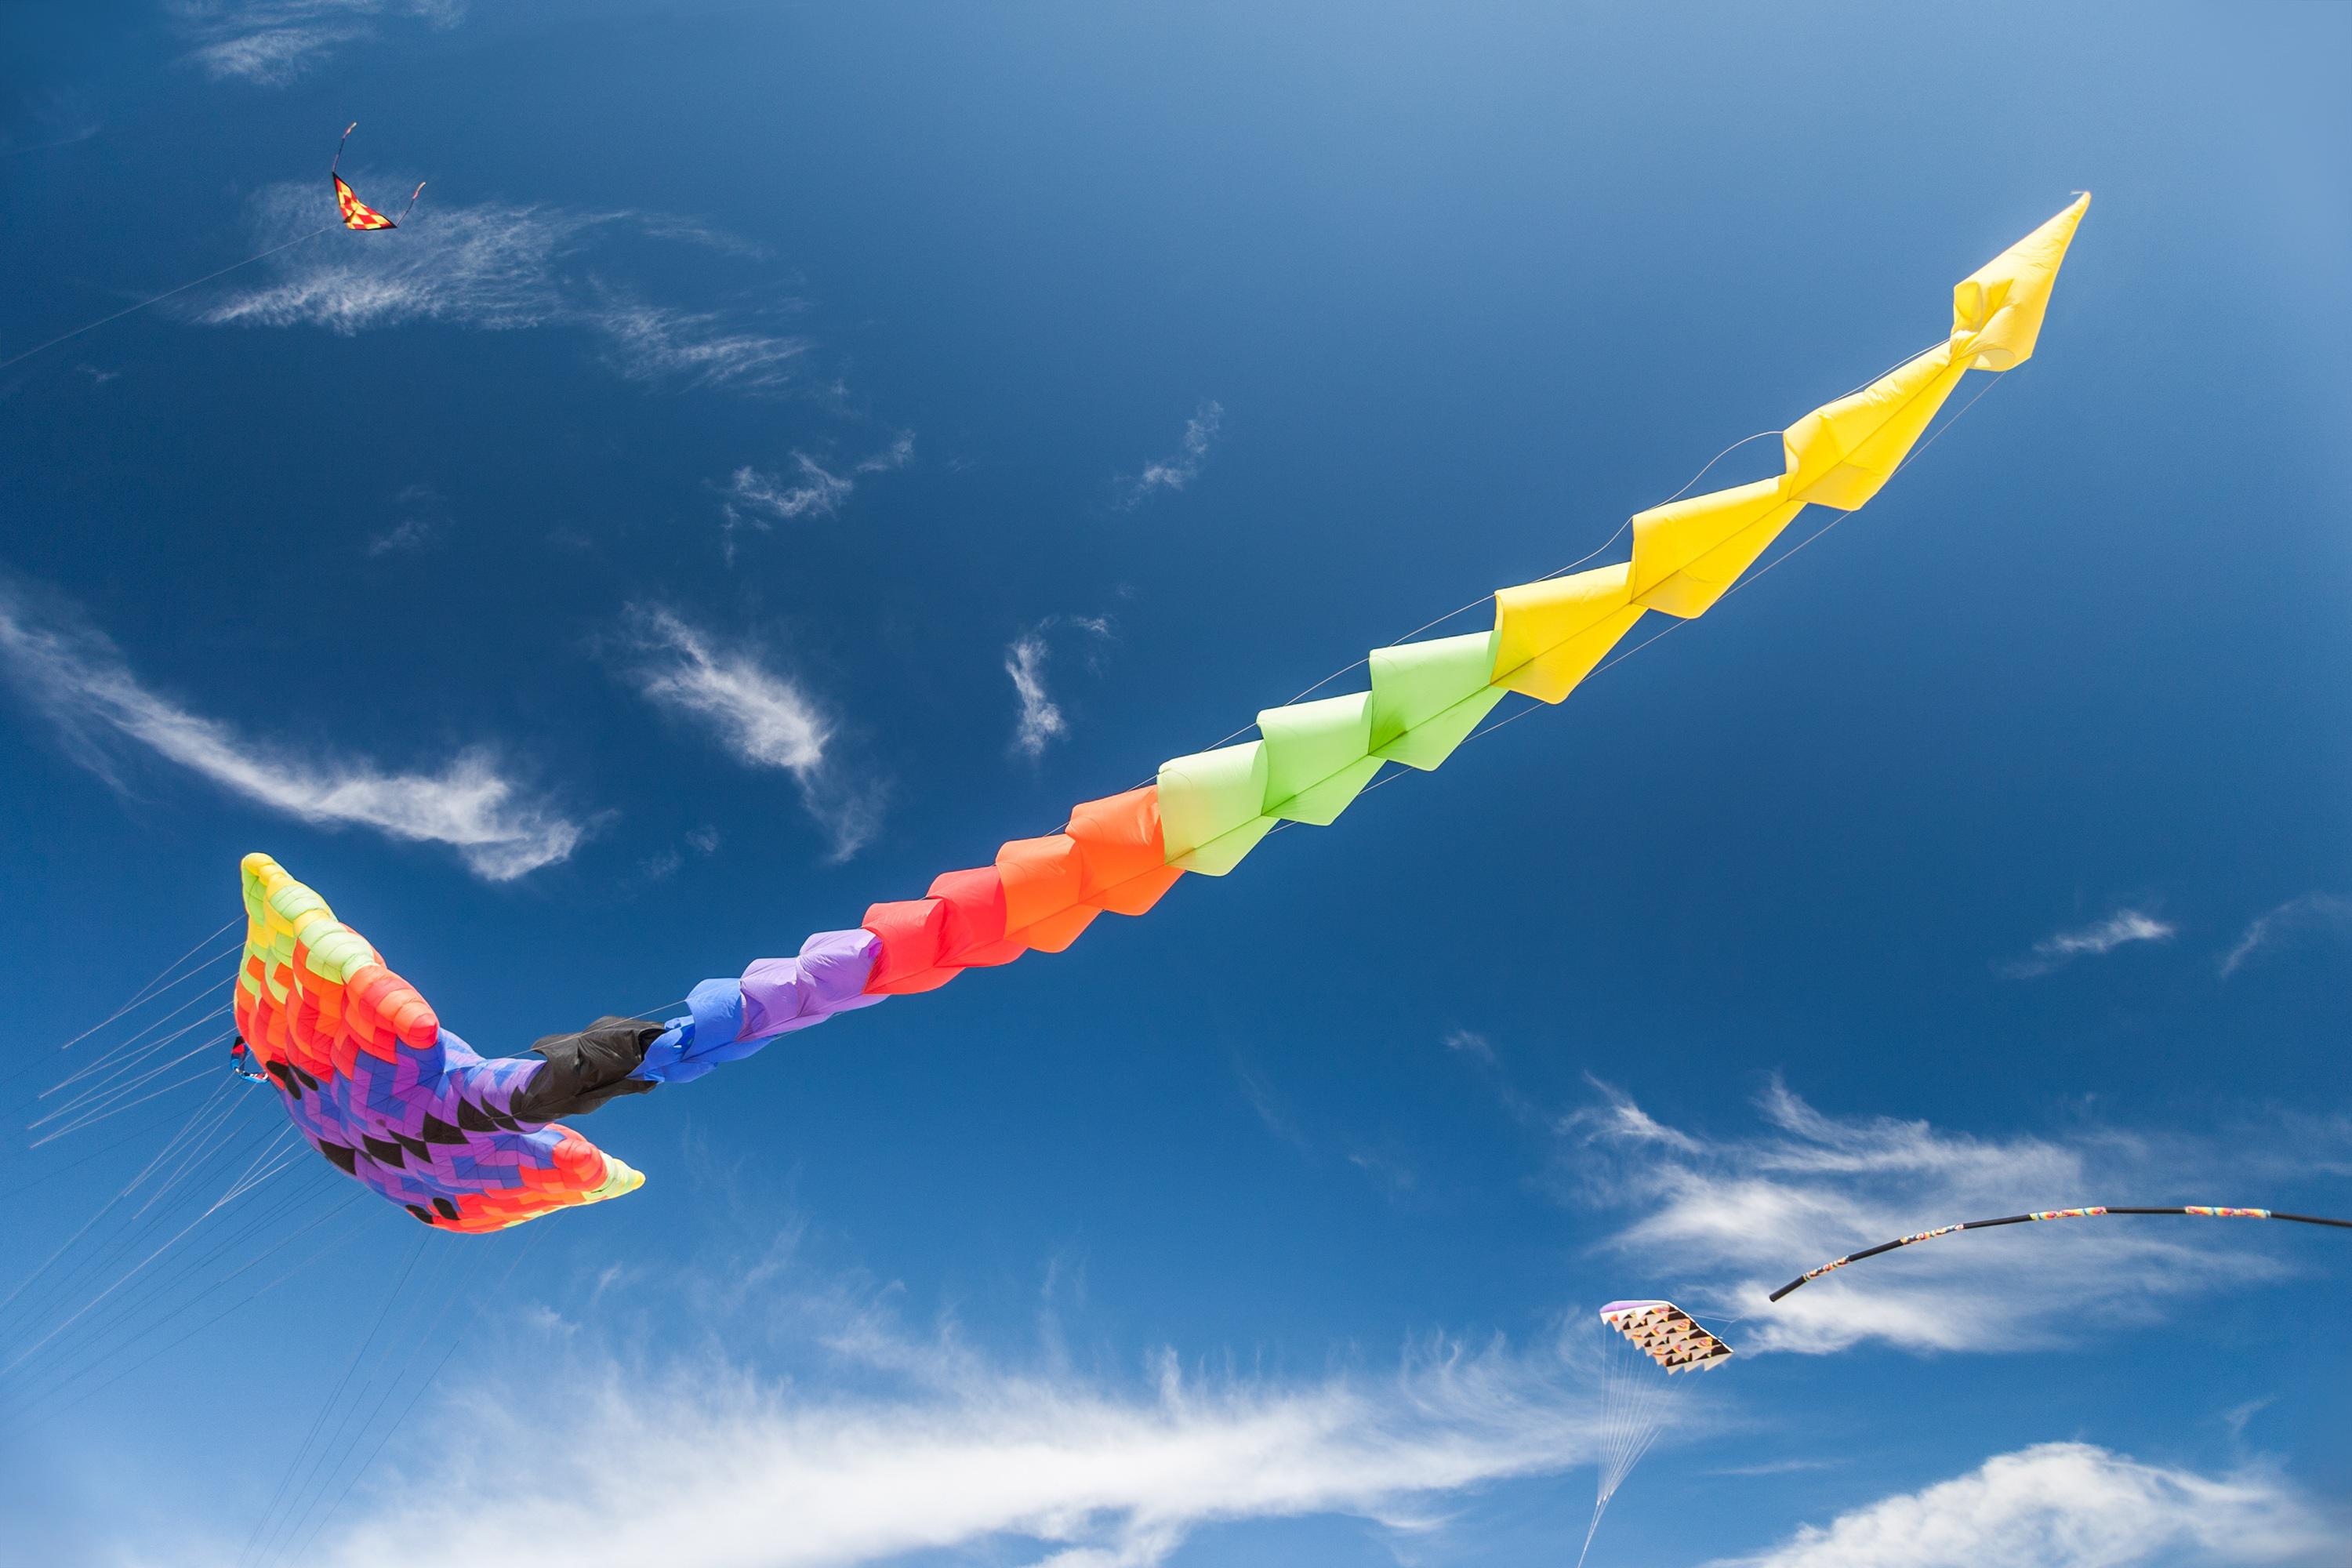
natural, cloud, sky, atmosphere, azure, cumulus, windsports, wind, kite sports, horizon, meteorological phenomenon, air sports, electric blue, toy, evening, wing, sport kite, air travel, wind wave, kite, sports, pole, ocean, fun, flight, dusk